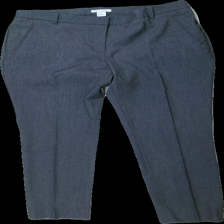
View: front
Type: Trousers
Category: Men
Brand: H&M
Colors: Grey
Material: 57% polyester 43% cotton
Cut: Regular
Size: 42
Season: All
Damage location: bottom left
Damage 2 location: top left
Damage 3 location: top center
Price range: 50-100
Recommended usage: Reuse
Description: grå kostym byxor